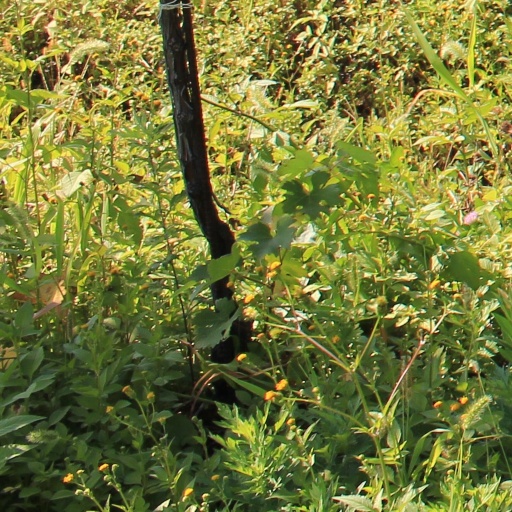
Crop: grape